Cumbria Constabulary

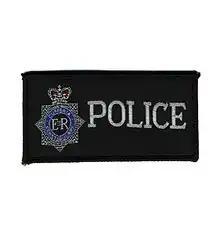
Cumbria Constabulary Patch

PC Nick Dumphreys was killed on duty on 26 January 2020, when his car crashed whilst responding to an emergency call in the Carlisle area. PC Dumphreys was part of Cumbria Constabulary's roads policing unit. In September 2022, the cause of the crash was determined to be an inherent problem with BMW engines an oil leak at high speed spilling onto the wheels and causing him to lose control at .